Programming language reference

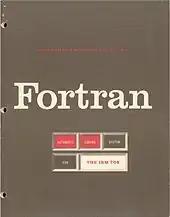
The "Fortran Automatic Coding System for the IBM 704" (15 October 1956), the first Programmer's Reference Manual for Fortran

In computing, a programming language reference or language reference manual is part of the documentation associated with most mainstream programming languages. It is written for users and developers, and describes the basic elements of the language and how to use them in a program. For a command-based language, for example, this will include details of every available command and of the syntax for using it.